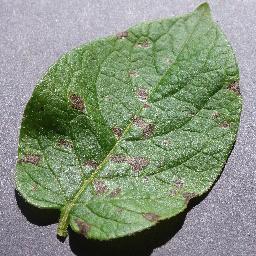
Label: Potato___Early_blight